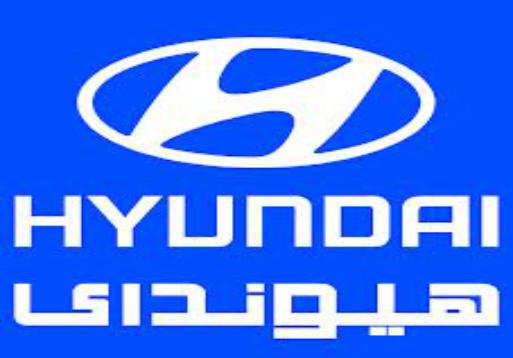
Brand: Hyundai-2
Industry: Transportation